Leise rieselt der Schnee

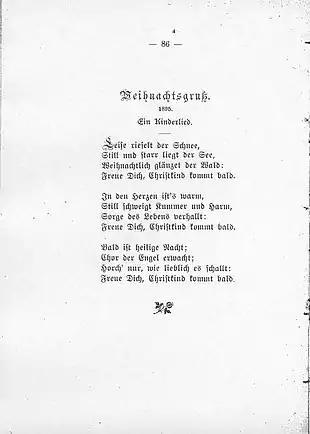
Lyrics of "Weihnachtsgruß" in Eduard Ebels "Gesammelten Gedichten" (1895), p. 86

\relative c" { \key g \major \time 6/8 \autoBeamOff \set Staff.midiInstrument = #"flute" \set Score.tempoHideNote = ##t \tempo 8 = 132